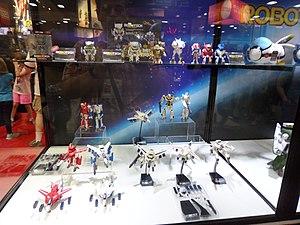
Macross est un anime japonais en 36 épisodes de 25 minutes, réalisée par Noboru Ishiguro en 1982.